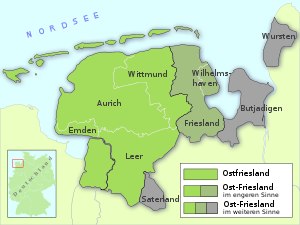
Ost-Friesland
Øst-Frisland bestående af Østfrisland og det oldenborgske Frisland, i bredere forstand også Saterland, Butjadingen og Wursten.
Ost-Friesland eller Øst-Frisland er en samlet betegnelse for de frisiske områder i det nordvestlige Niedersachsen i Tyskland. Området omfatter det egentlige Østfrisland og det oldenborgske Frisland. I en bredere forståelse af begrebet kan også regionerne Saterland, Butjadingen og Wursten regnes til Ost-Friesland. Området Ost-Friesland dækker dermed hele den ostfrisiske bosætningsområde i det nuværende tyske delstat Niedersachsen.